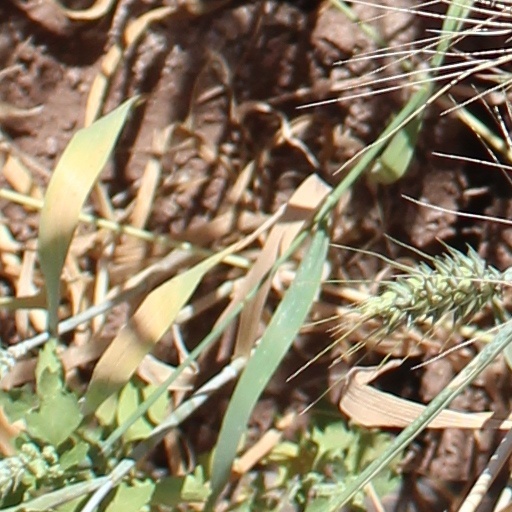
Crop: wheat